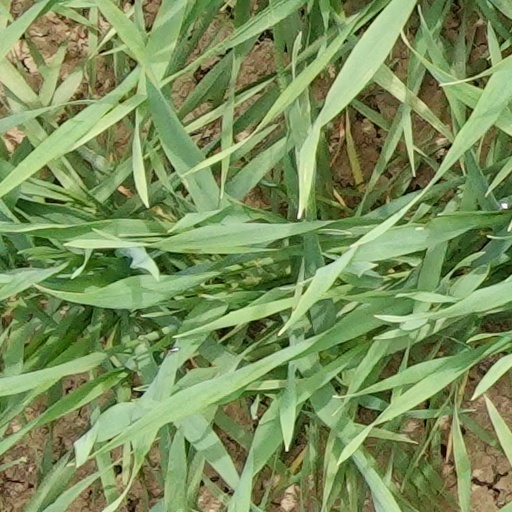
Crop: wheat